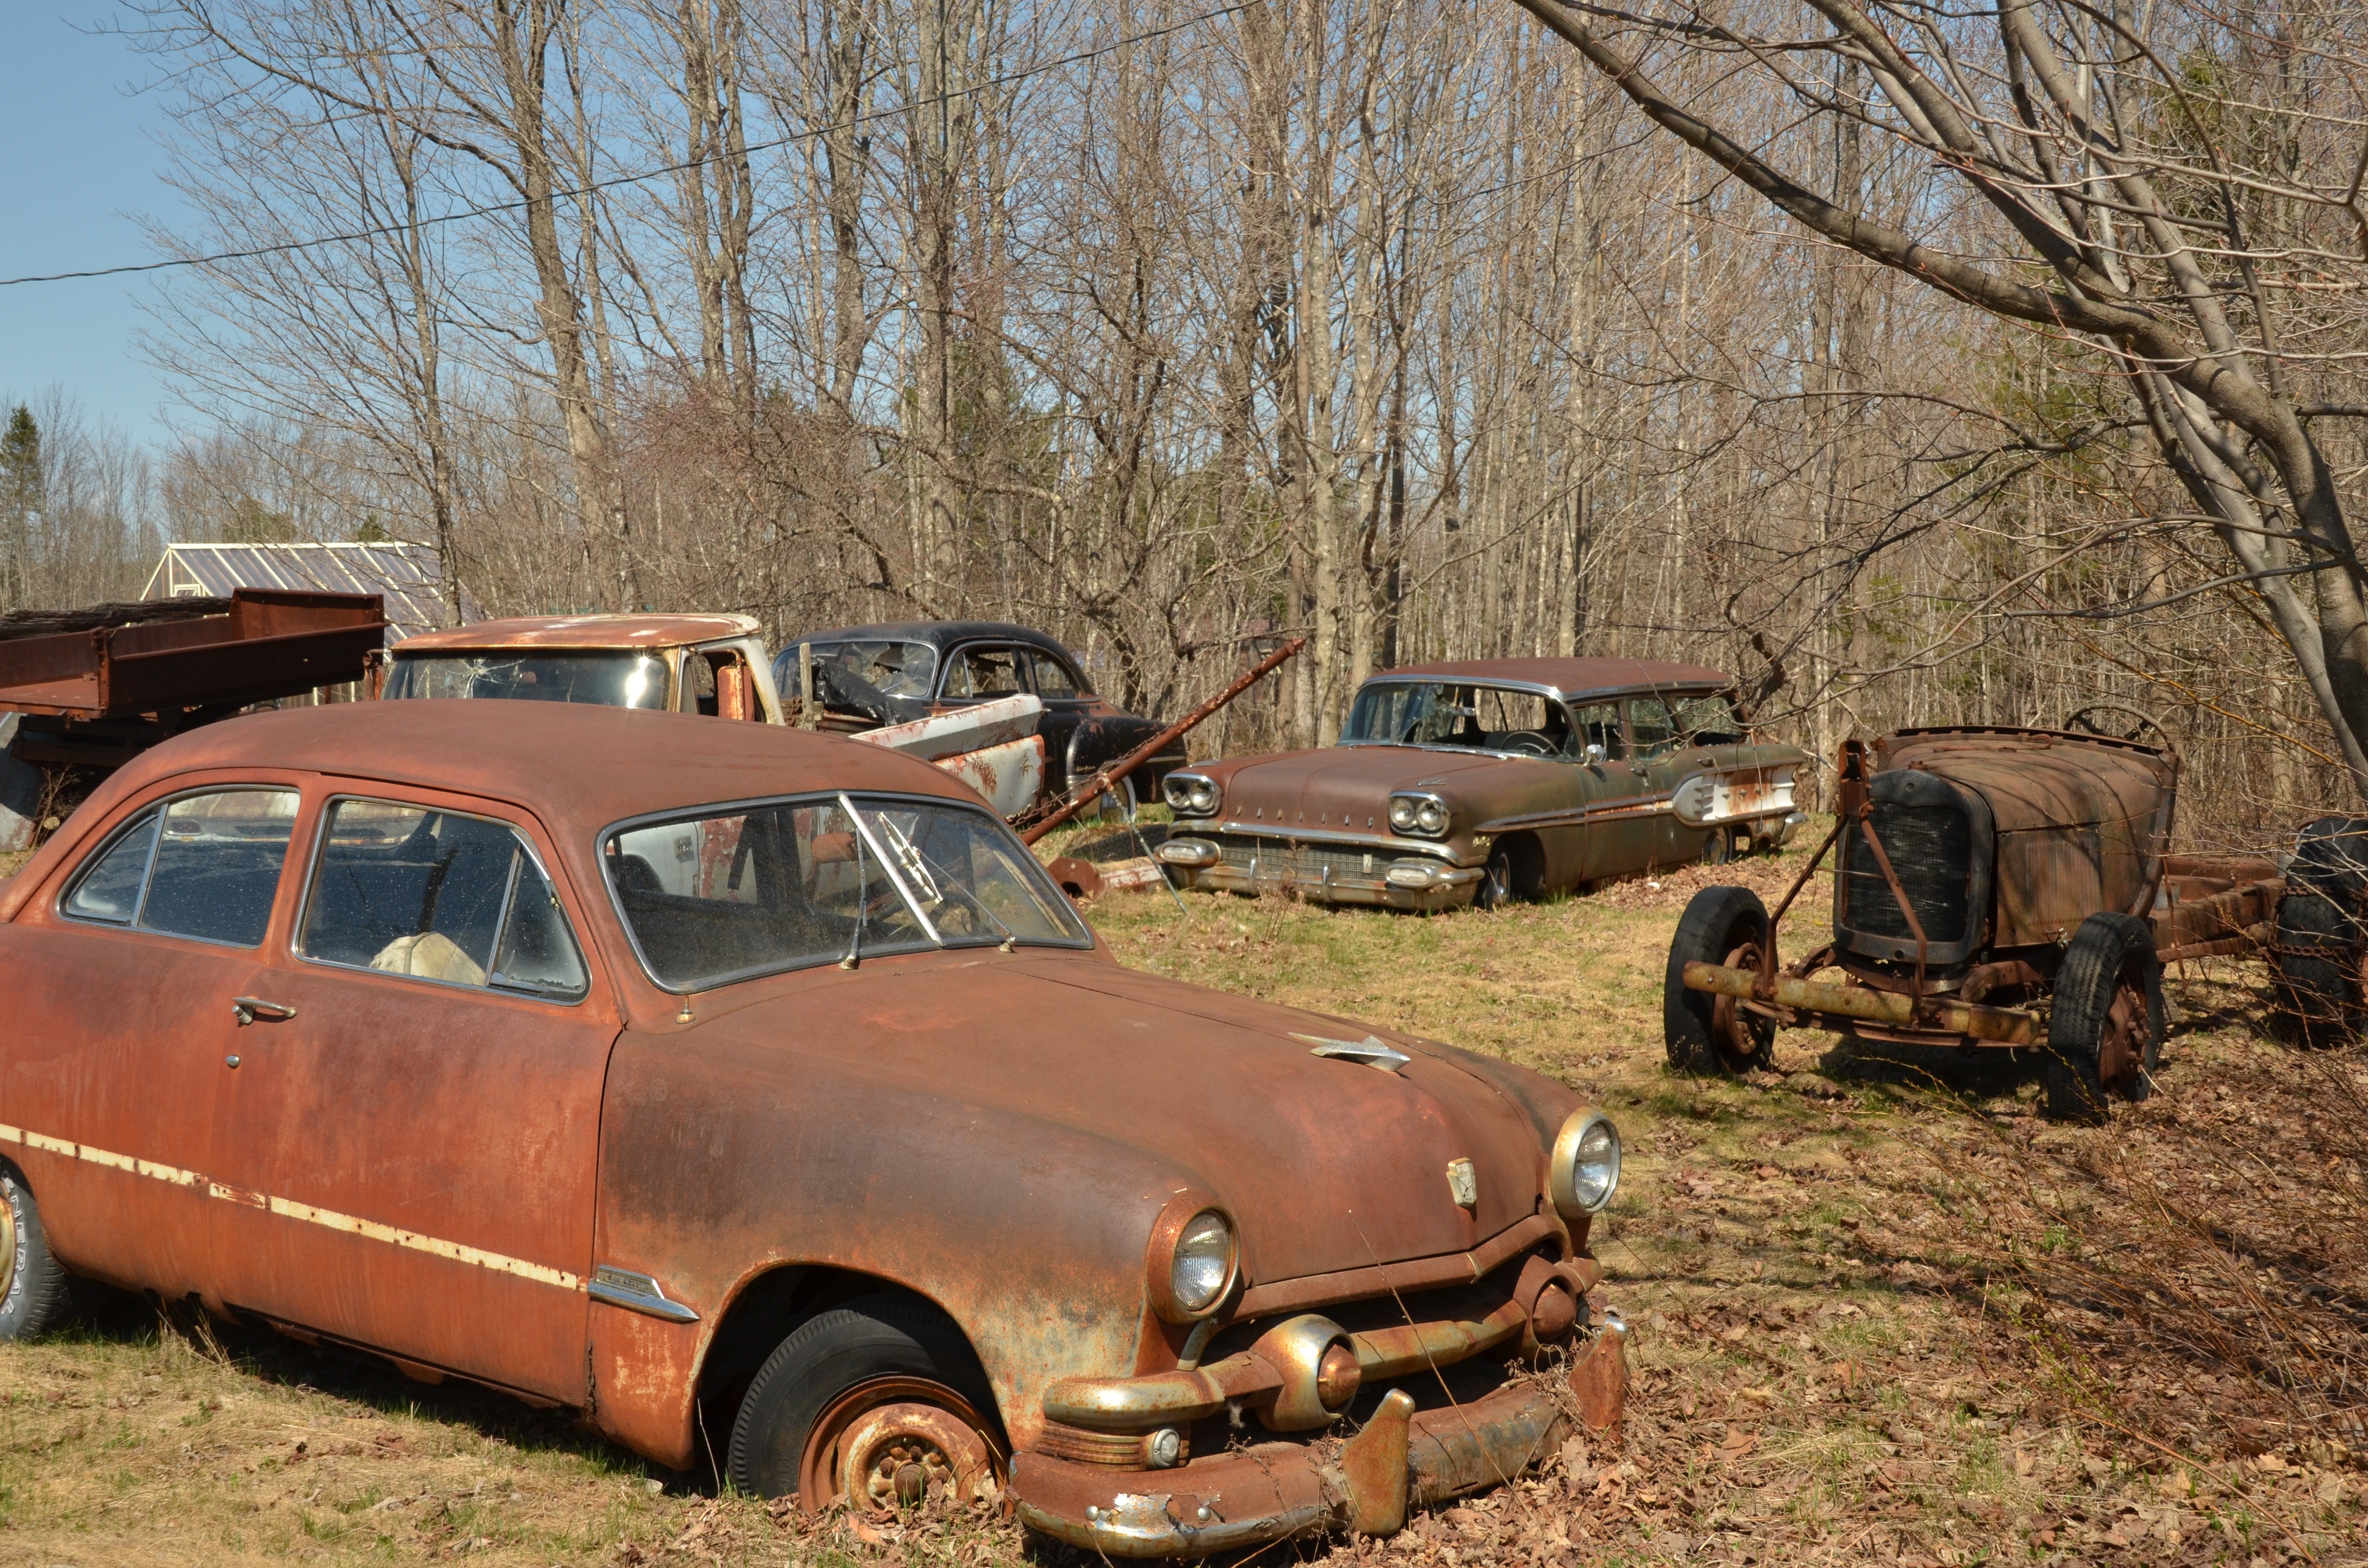
car, vintage, antique, old, rust, vehicle, brown, motor vehicle, vintage car, sedan, oldtimer, antique car, land vehicle, automobile make, compact car